The Invincibles (English football)

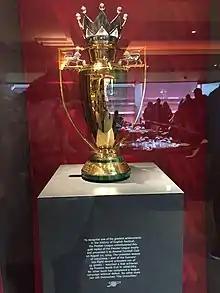
After Arsenal became the only team to finish a 38-match season unbeaten, the Premier League commissioned a unique gold trophy to commemorate the achievement. Arsène Wenger was presented the trophy as a parting gift from the club after his last home game as manager on 6 May 2018.

In May 2002, Arsenal beat Manchester United to regain the Premier League and equal Preston's record of not losing an away match all season. In assessing the team's achievement, Tim Rich of "The Independent" wrote: "Invincibles, they called the last team to go through a season unbeaten away from home, although it is a word which belongs far more to the Arsenal side of 2001-02 than it ever could to the Preston team of 1888–89." Arsenal manager Arsène Wenger wanted his team to push on for more honours and described the defeat of Manchester United as a "shift of power" in English football. The team began the following season in good stead; a 4–1 win against Leeds United in September 2002 meant Arsenal broke the domestic record for scoring in consecutive games (47), and away league games without defeat (22). Such was their effective start to the campaign, Wenger reiterated his belief that Arsenal could remain the whole season undefeated: